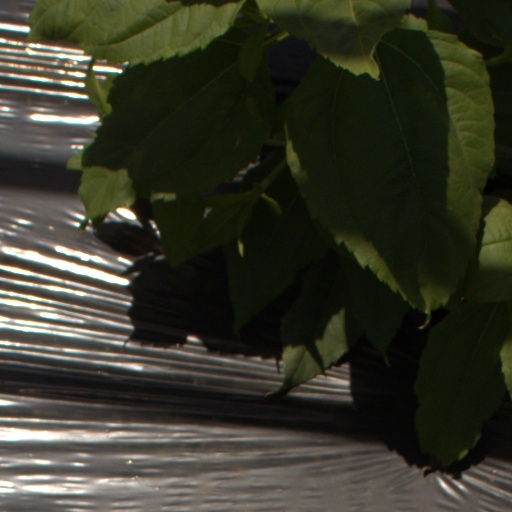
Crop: Jerusalem artichoke